Charles Harris Garrigues

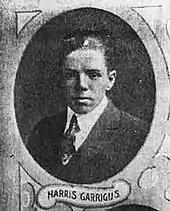
Garrigues's portrait at Imperial High School

While attending Imperial High School, the 15-year-old Garrigues wrote a letter to the local newspaper, the "Imperial Enterprise," calling a previous letter-writer "ignorant" because of the views the latter had expressed in attacking a resigned Imperial High principal. As a result, the lad was expelled by the school board in May 1918. The expulsion resulted in what the "Enterprise" called a "Walkout of High School Students," who "paraded the streets to demonstrate their dissatisfaction at the refusal of the faculty to reinstate C. H. Garrigues of the senior class." It was said that all the students walked out, "with the exception of two girls." Garrigues was befriended by the editor of the newspaper, who taught him the craft of journalism, and in 1919 he was allowed to graduate.